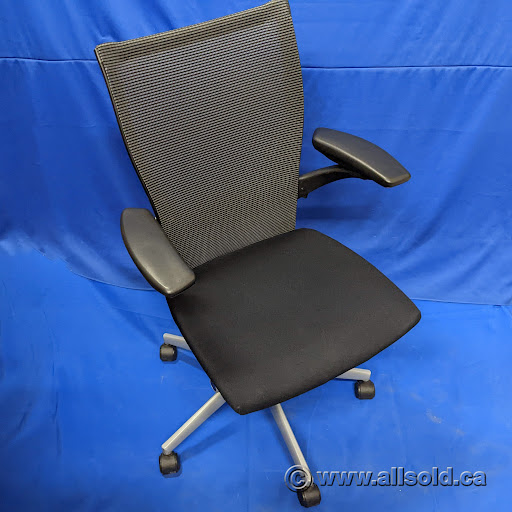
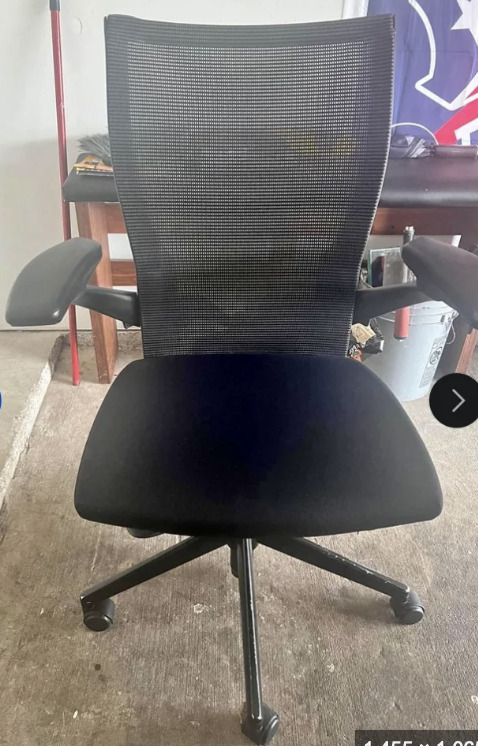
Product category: items_chair
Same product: yes